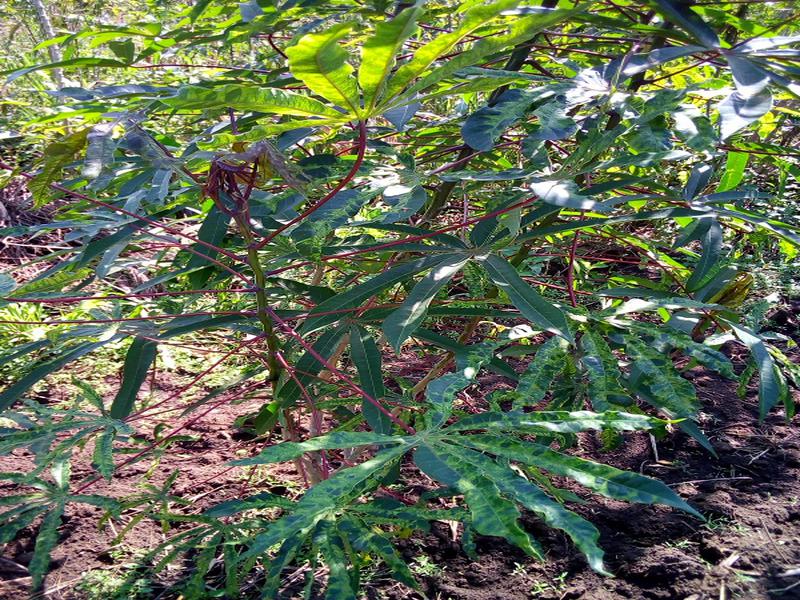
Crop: cassava
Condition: mosaic_disease